Zálužice

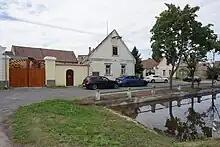
Centre of Stekník

The most important monument in the municipality is the Stekník Castle. In 1681, Jan Kulhánek (later promoted to lord of Klaudenstein) bought Stekník and had built the Baroque castle on the site of a former fortress. During the rule of his grandson Jan František between 1760 and 1772, the castle was rebuilt in the Rococo style. Today the castle is owned by the state and offers guided tours.